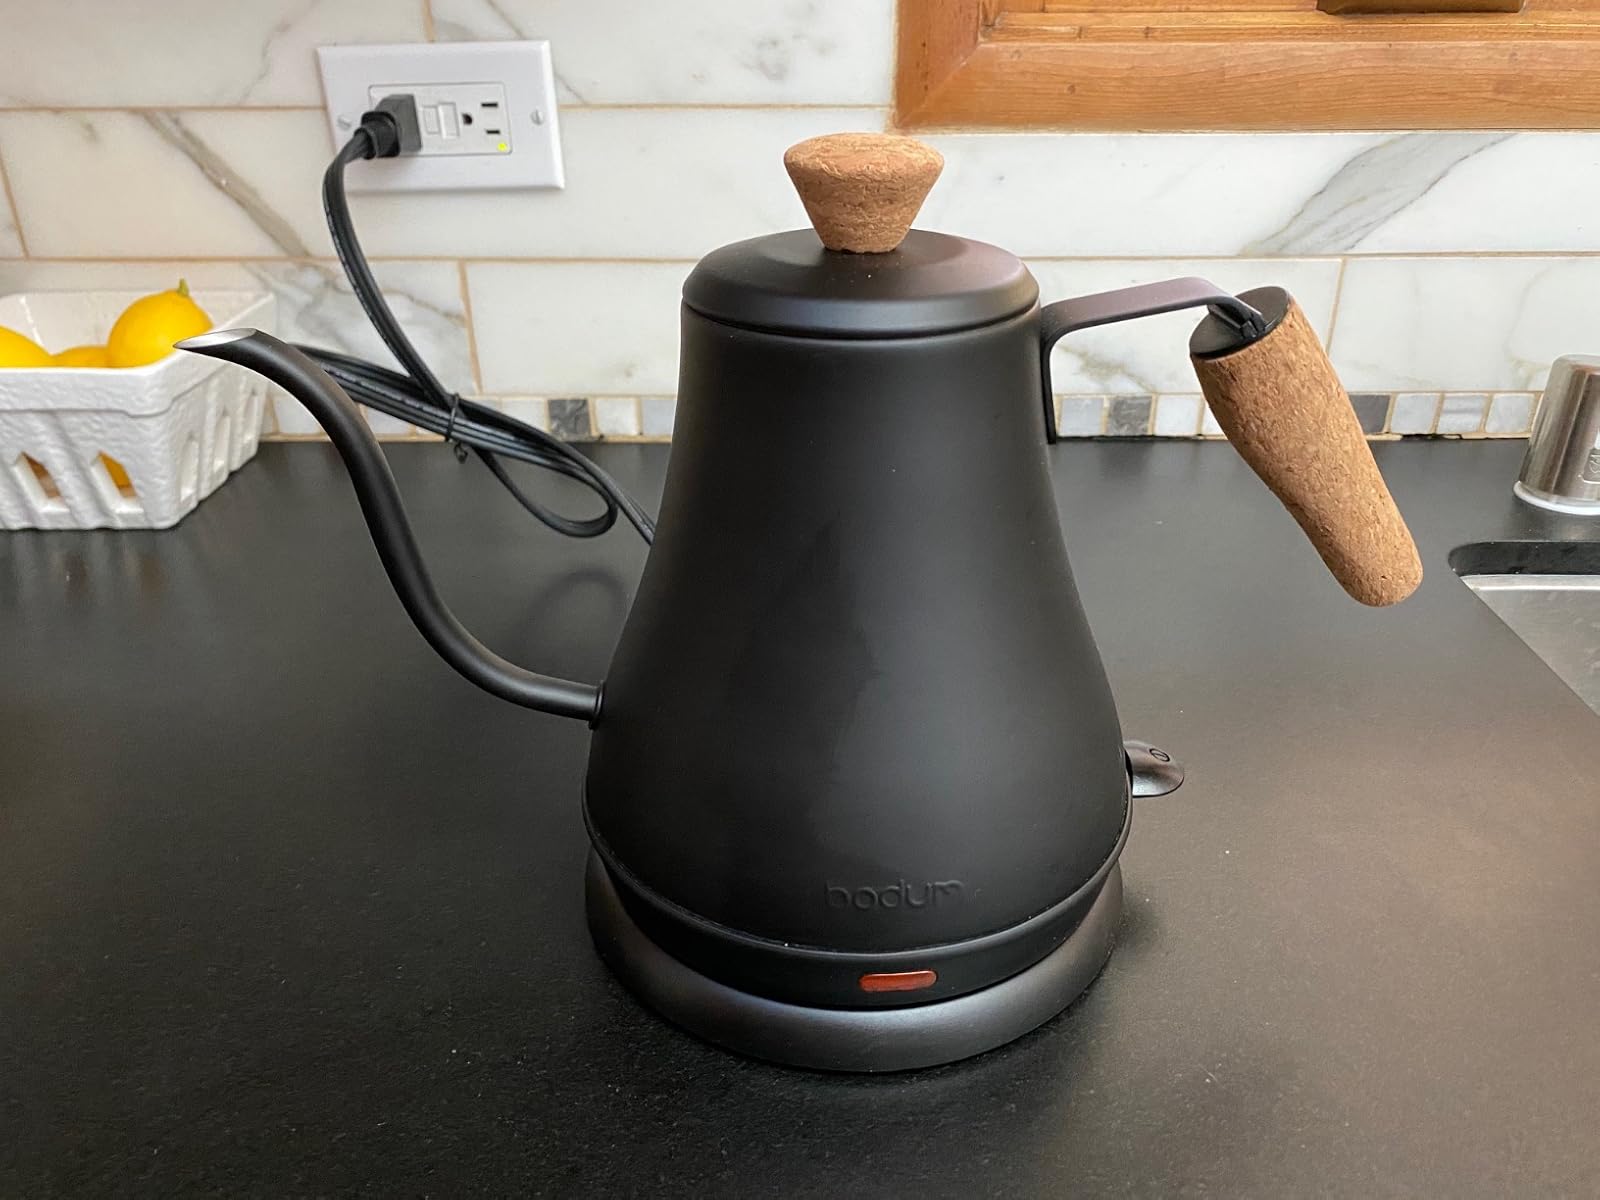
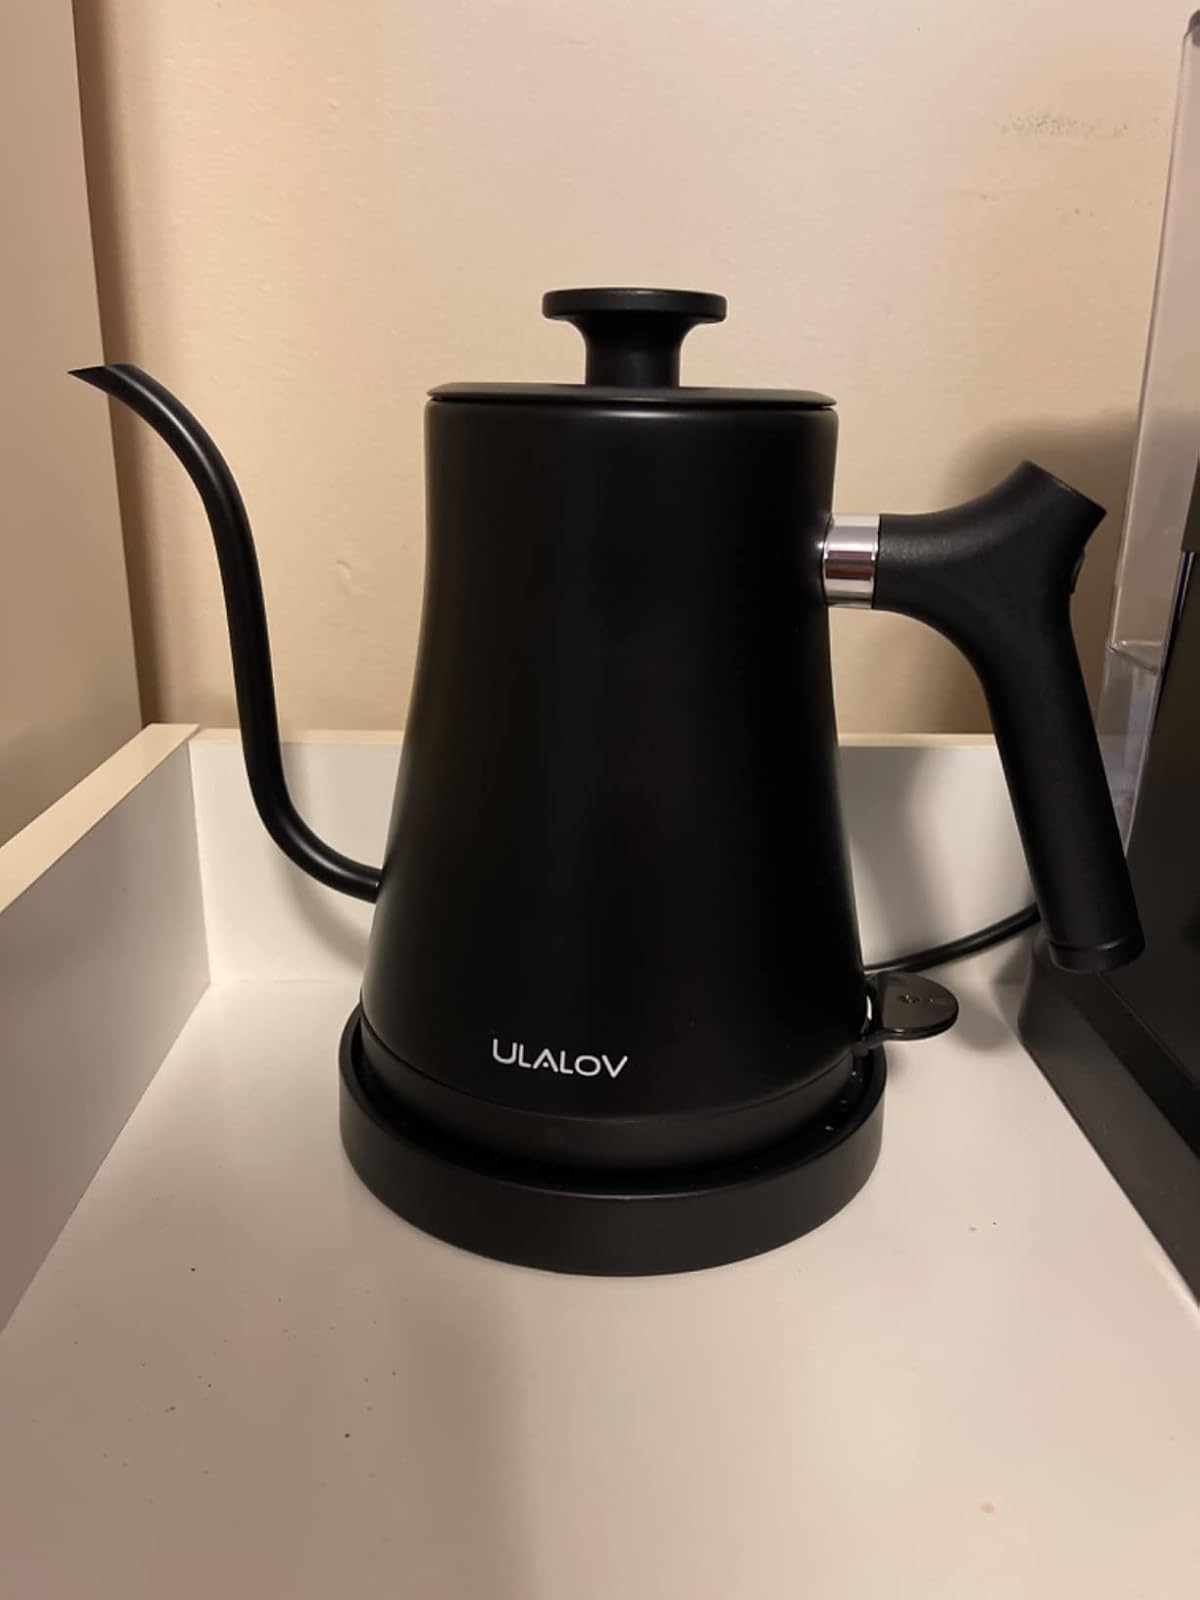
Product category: items_kettle
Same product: no